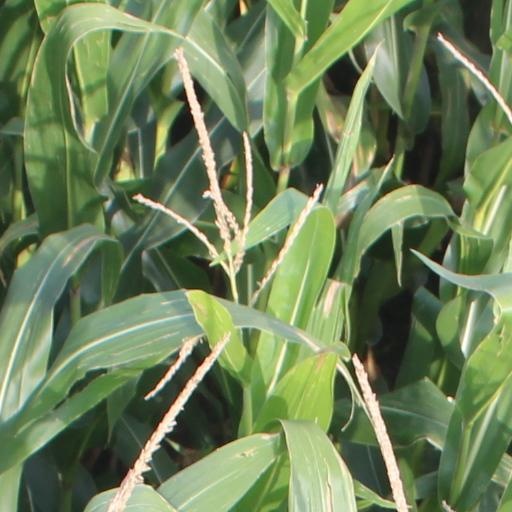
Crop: maize; corn